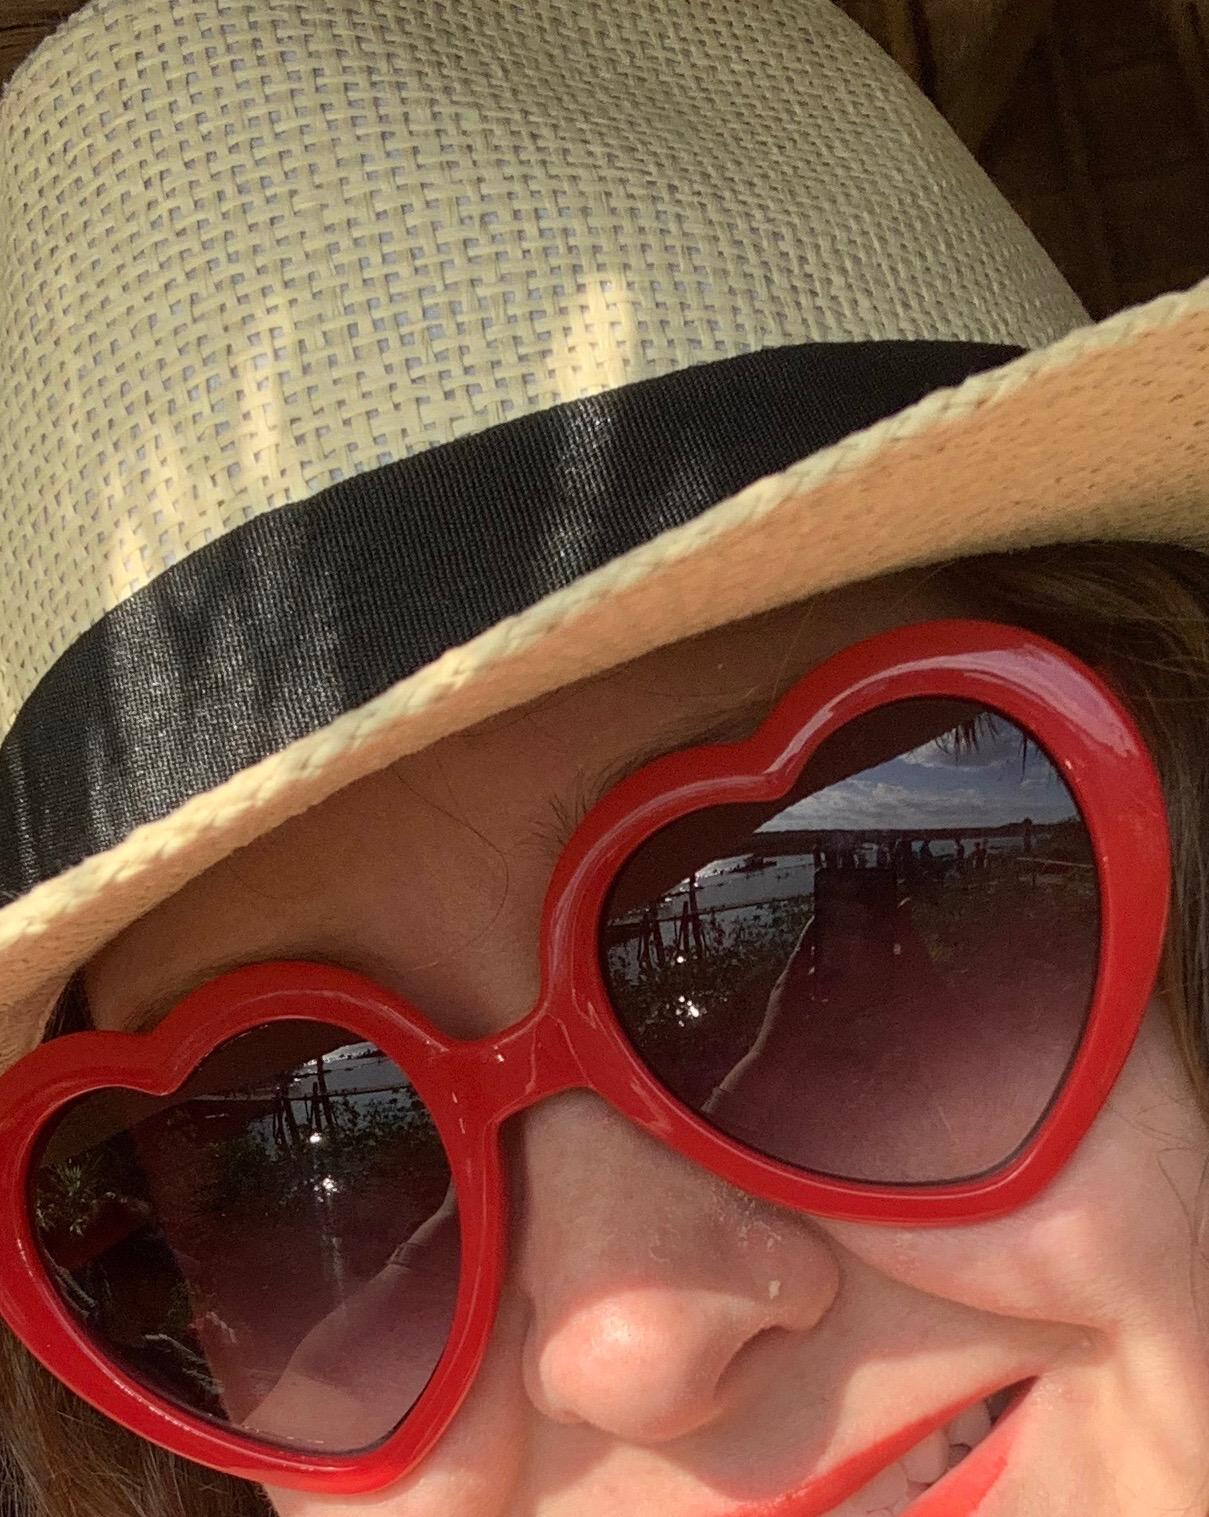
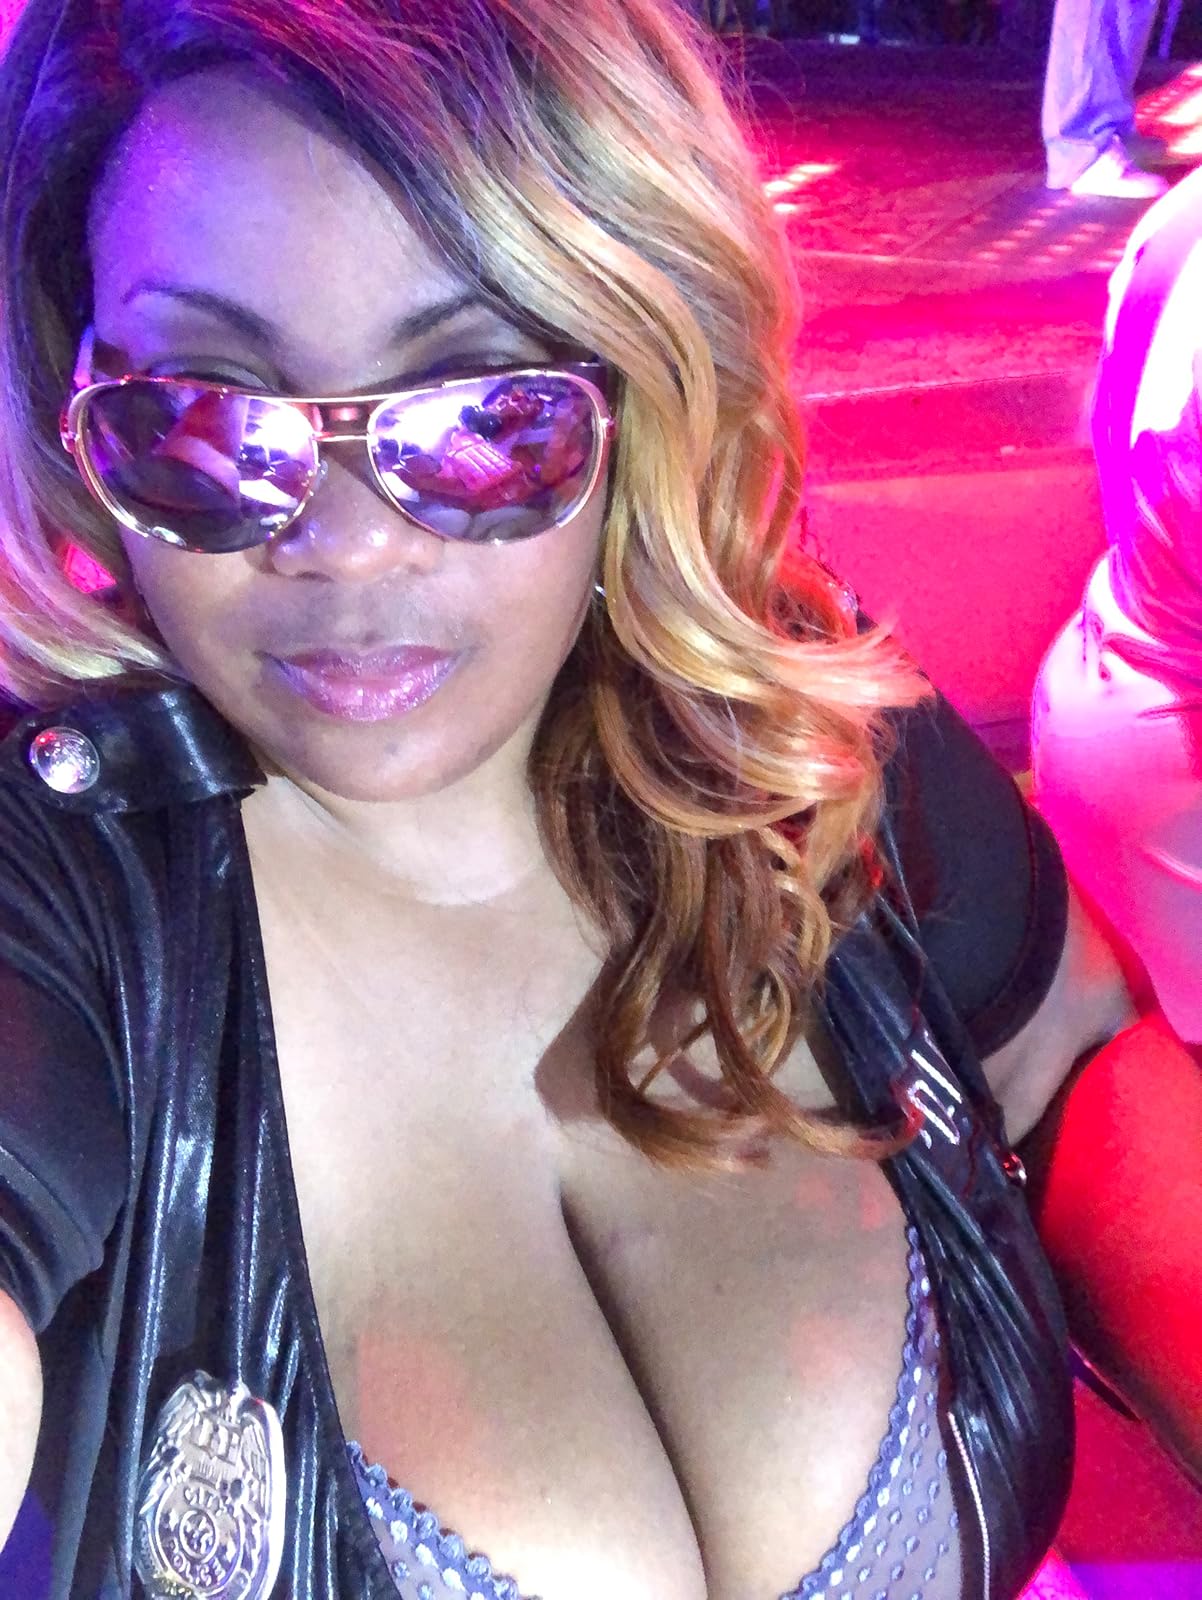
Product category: accessories_sunglasses
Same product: no